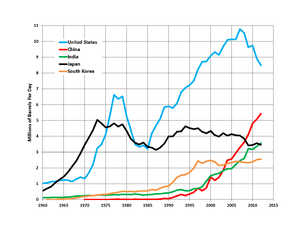
Cet article liste les pays par leur importation de pétrole. Les données sont basées sur World Factbook et d'autres sources. De nombreux pays exportent du pétrole, et certains exportent plus de pétrole qu'ils n'en importent.